Karlovy Vary

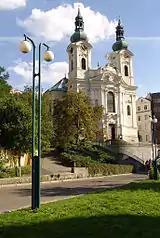
Church of St. Mary Magdalene

In the 19th century, Karlovy Vary became a popular tourist destination, especially known for international celebrities who visited for spa treatment. The city is also known for the Karlovy Vary International Film Festival, which is one of the oldest in the world and one of Europe's major film events.